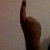
The image shows a hand gesture representing the number 1 in Indian Sign Language.